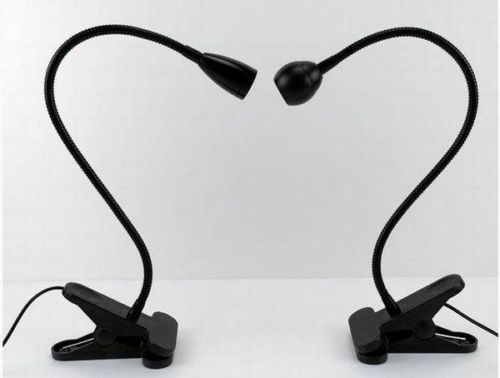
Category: lamp